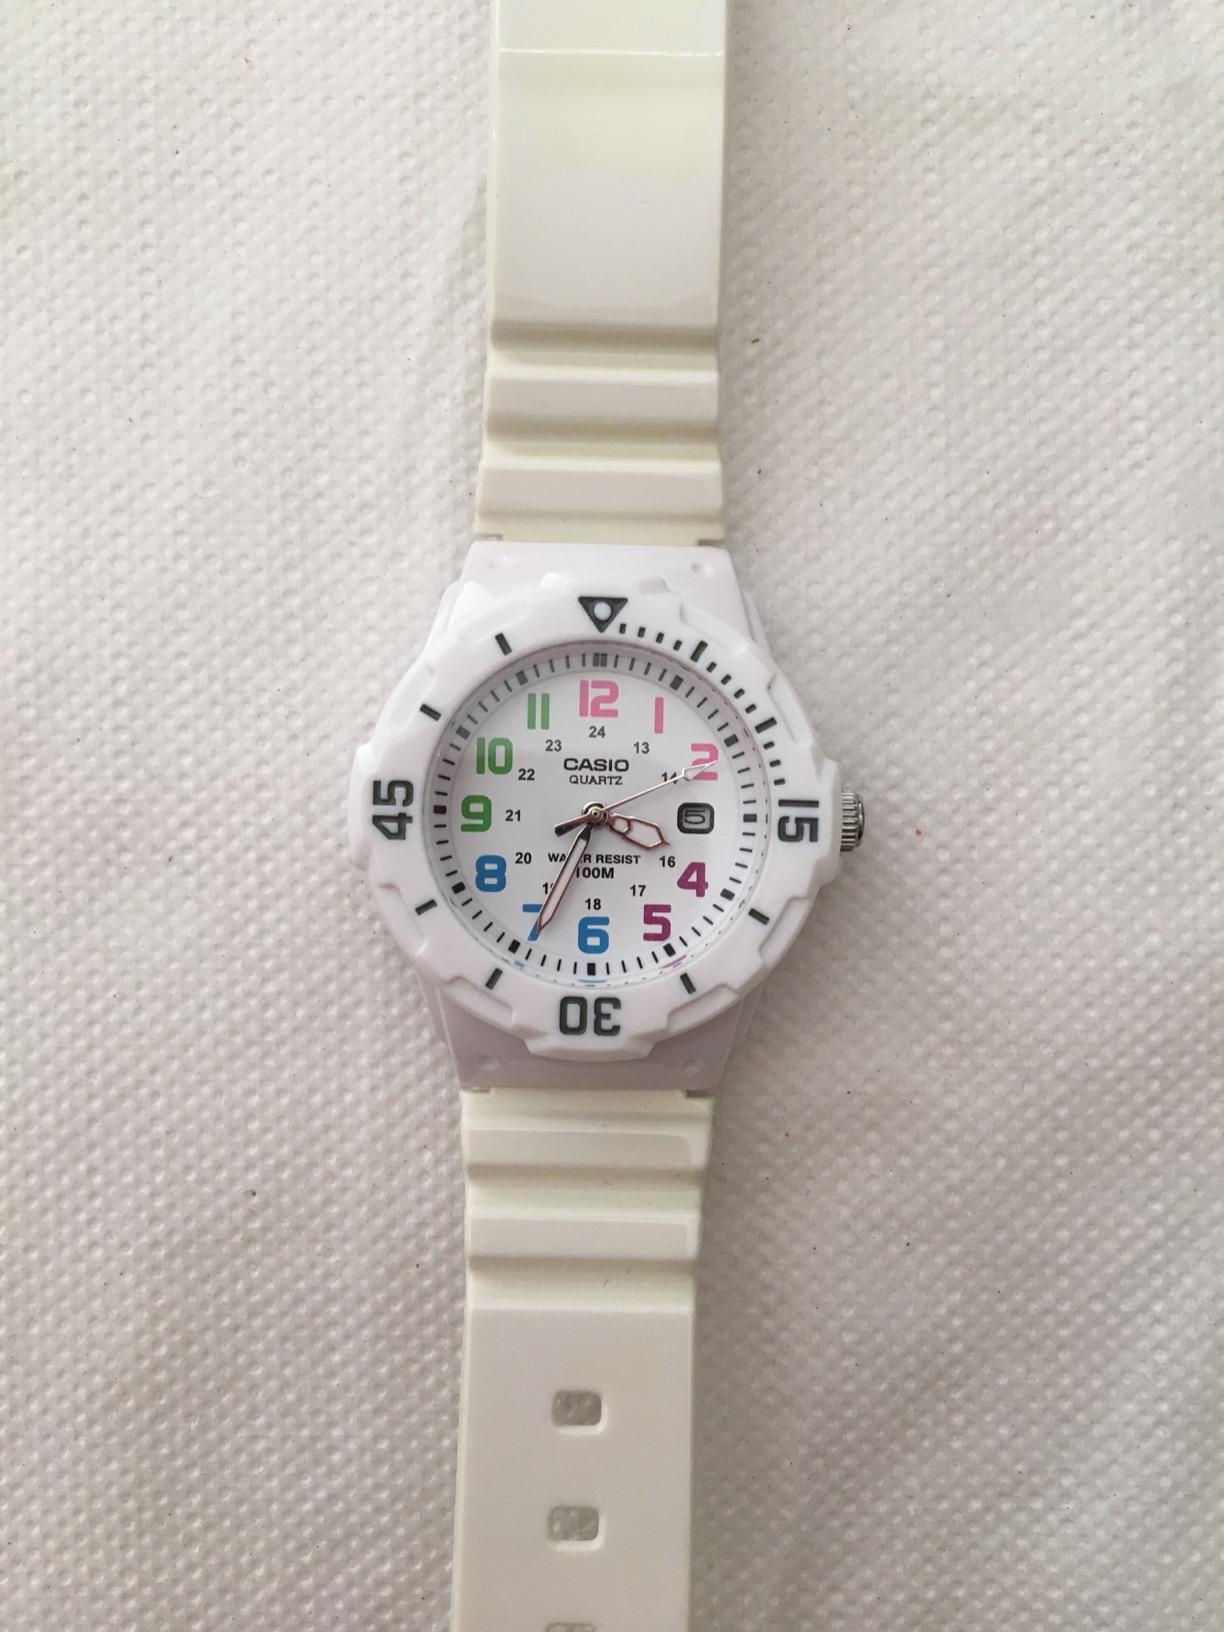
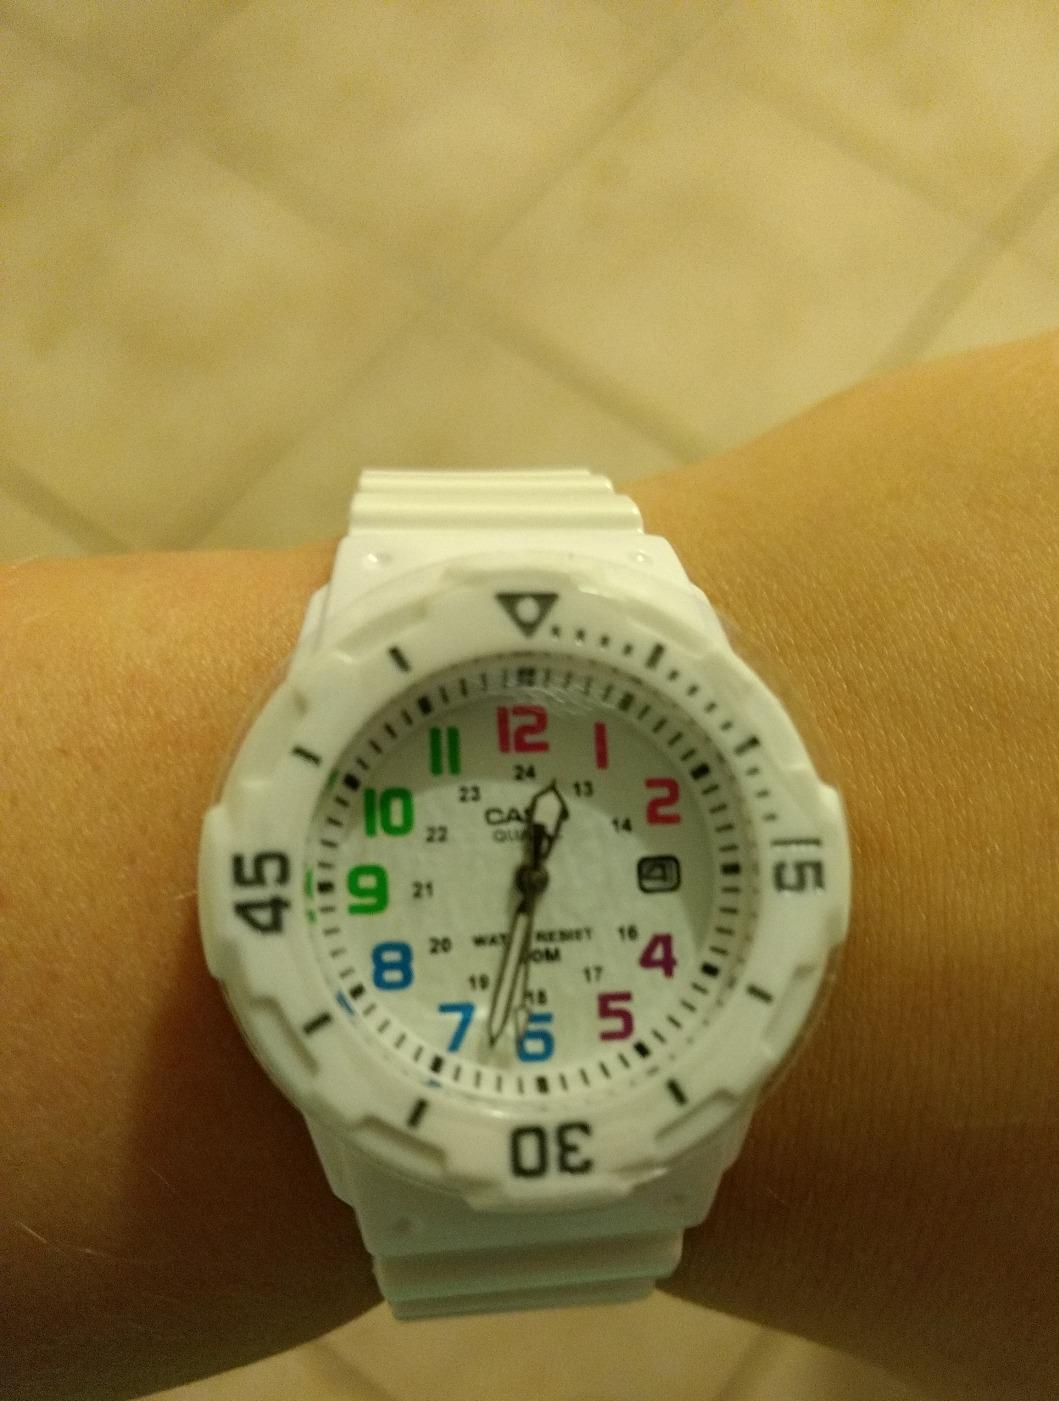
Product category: accessories_watch
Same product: yes